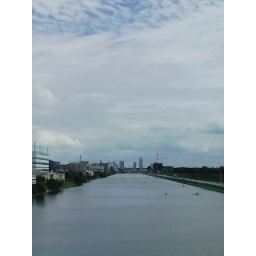
Big sky over little river